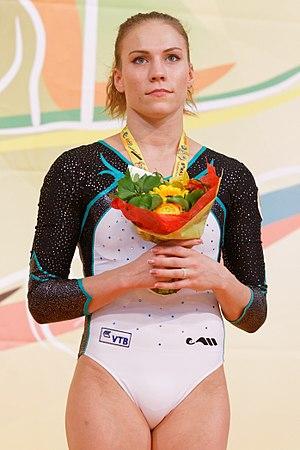
Championnats d'Europe de gymnastique artistique 2015.